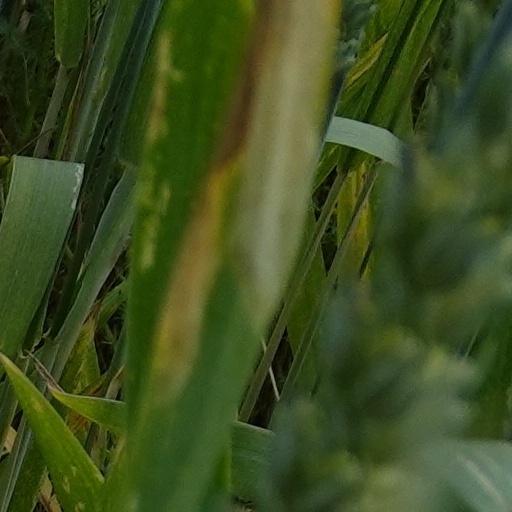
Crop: wheat